Beating a Dead Horse (album)

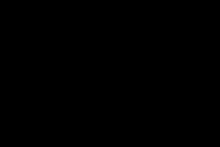
Amidst The Grave's Demons logo

Amidst the Grave's Demons is a fictitious metalcore band from Columbus, Ohio, parodying bands such as Memphis May Fire, We Came as Romans, The Color Morale, and Of Mice & Men, among many others. The band performs five of the album's tracks: "The Swimmer", "Save My Life", "Misogyneric", "I'm So Scene 2.0", and "Hey Jarrod, What's That Song Again?", in addition to one track on the album's deluxe reissue, "Suck my 401k".